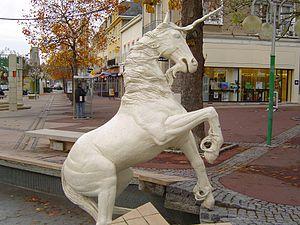
La statue de la licorne, symbole de la ville de Saint-Lô, Manche, France. Italiano: La statua del liocorno, simbolo della città di Saint-Lô, Manica, Francia.
Saint-Lô est une commune française de 19 116 habitants, située dans le département de la Manche et la région Normandie. Deuxième plus grande ville de la Manche par le nombre d'habitants après Cherbourg-en-Cotentin, elle accueille la préfecture du département. Elle est également chef-lieu d'un arrondissement et bureau centralisateur de deux cantons.
Cet article recense les œuvres d'art dans l'espace public de la Manche, en France.